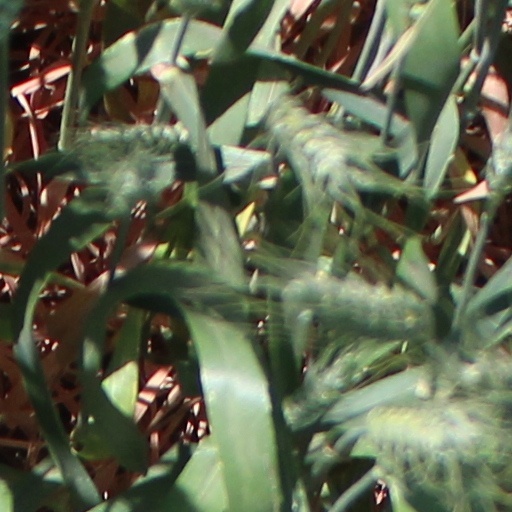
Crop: wheat